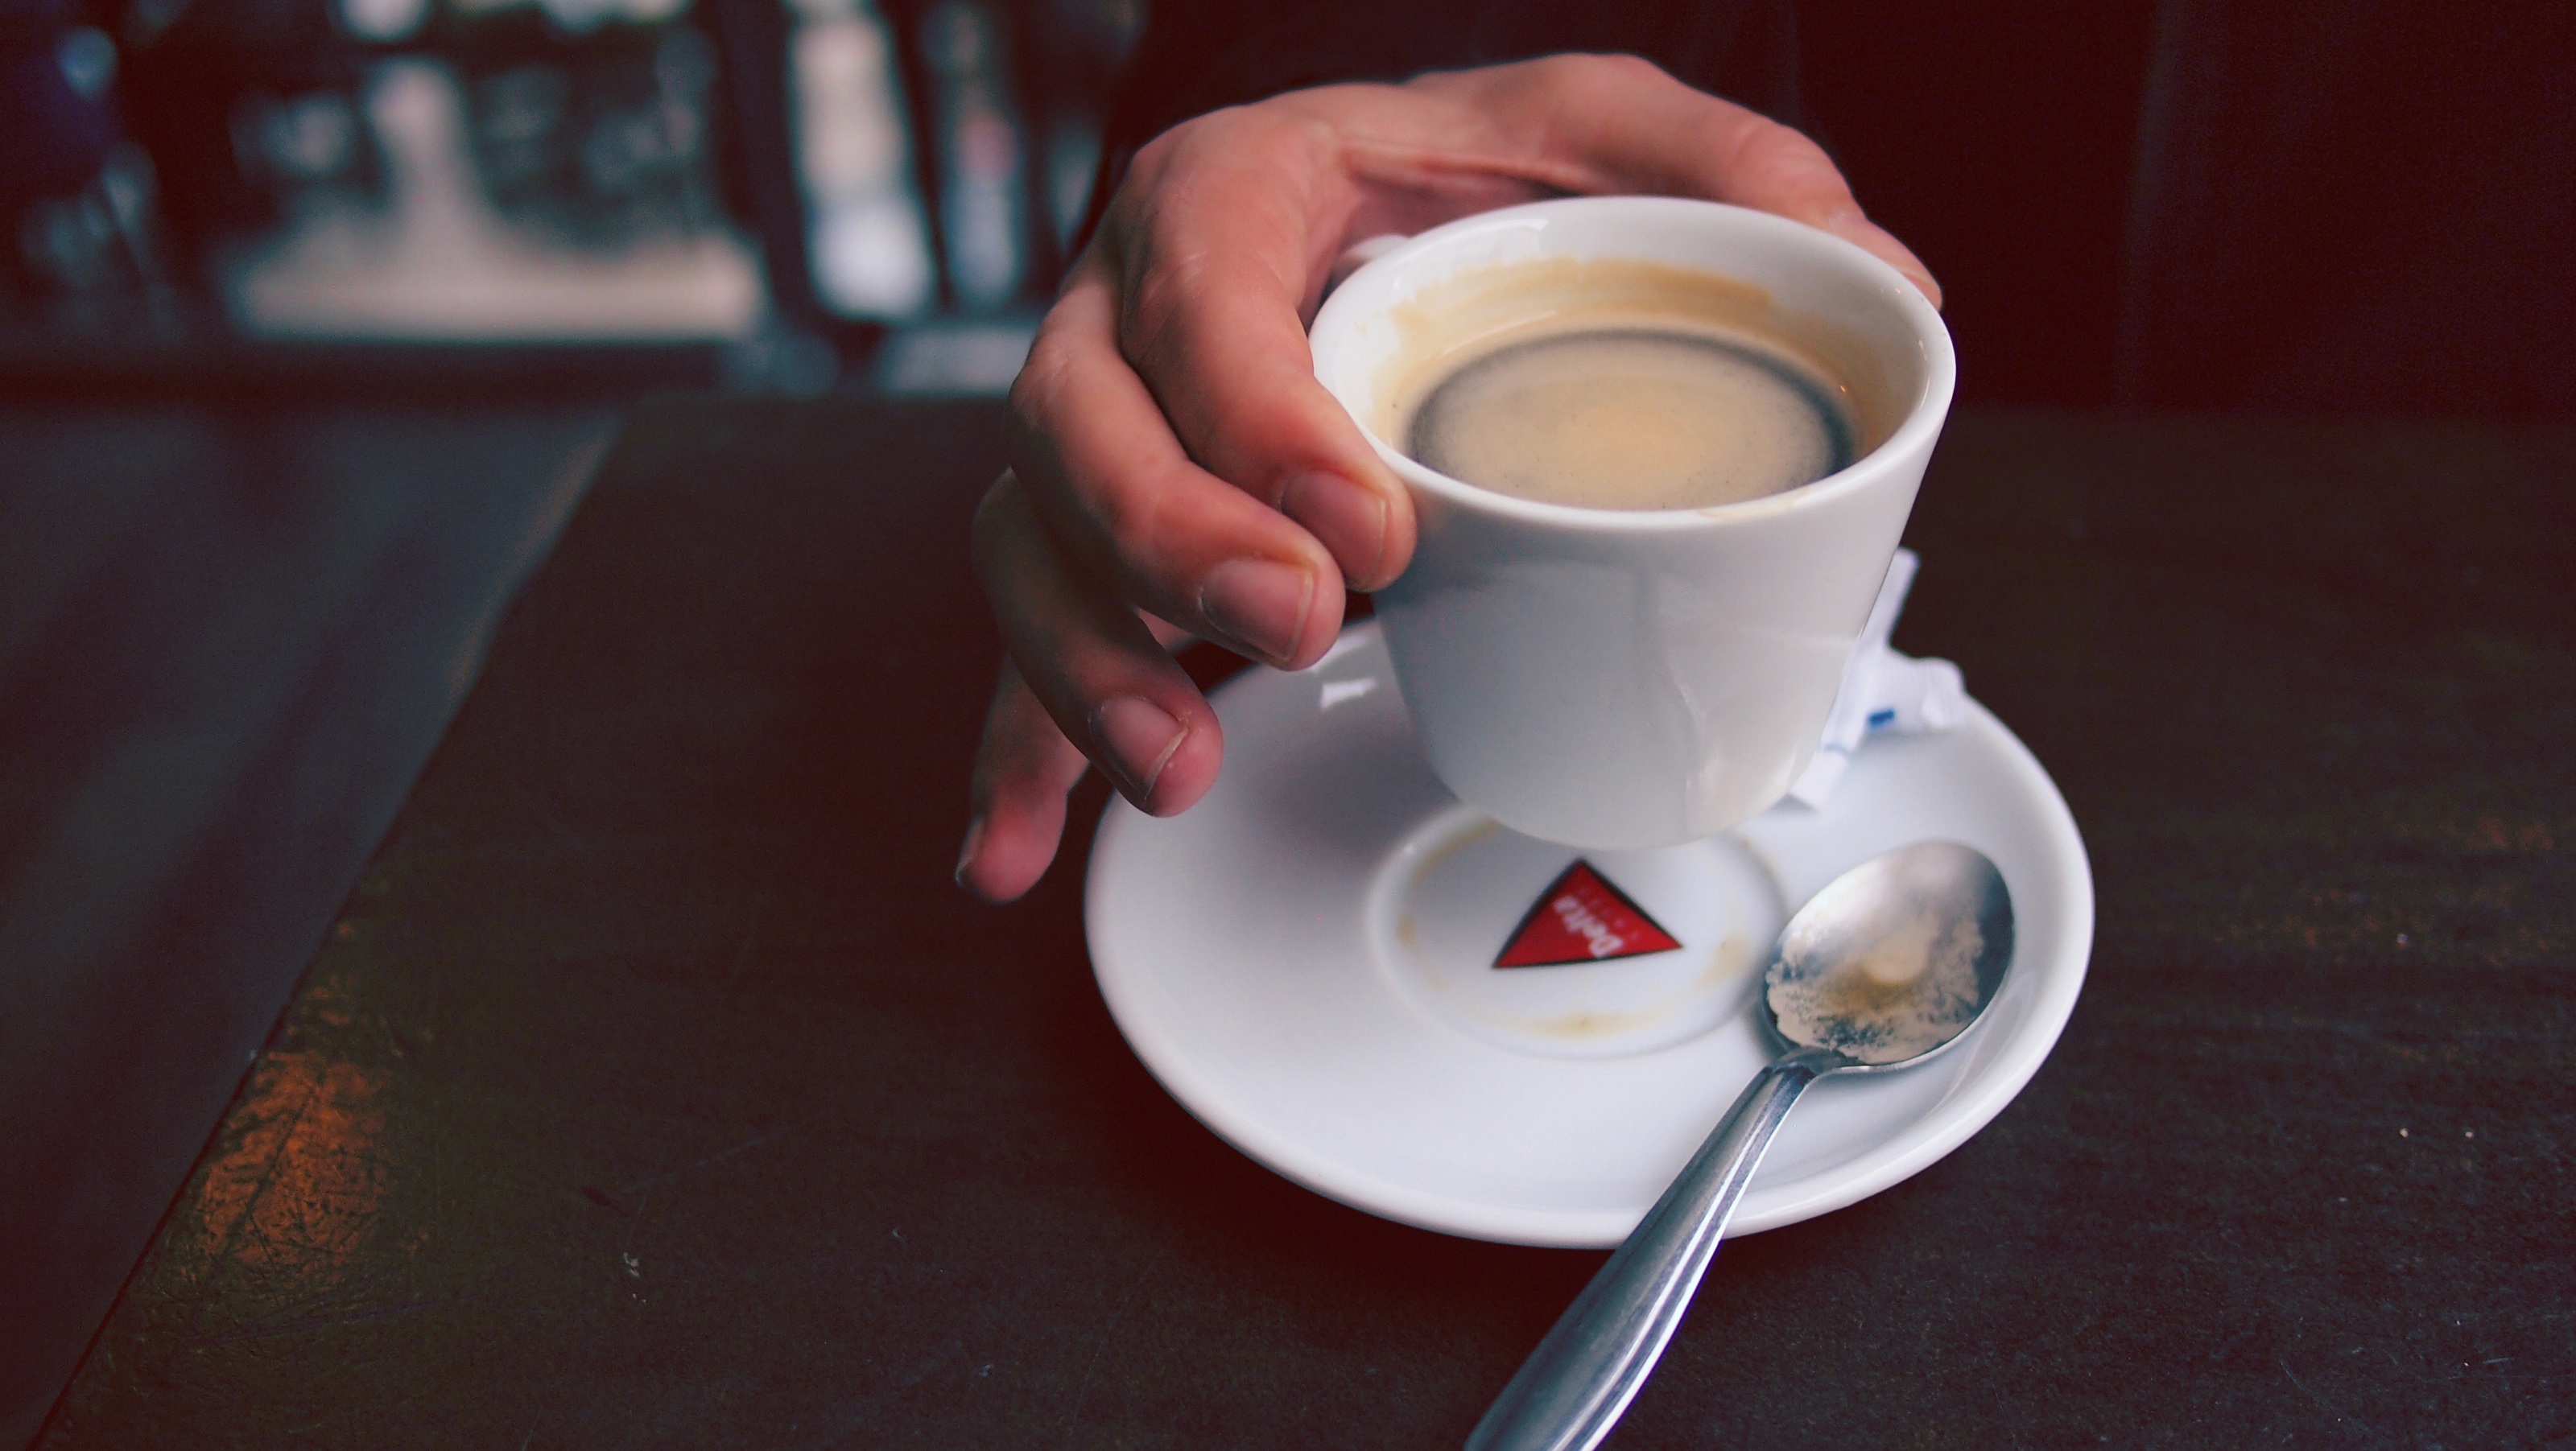
cup, coffee, drink, coffee cup, caffeine, espresso